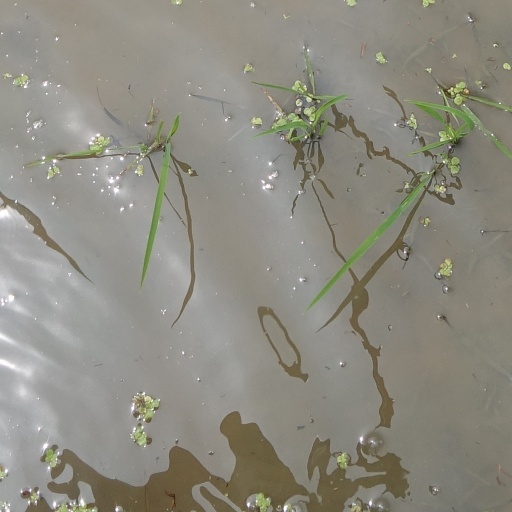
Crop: rice